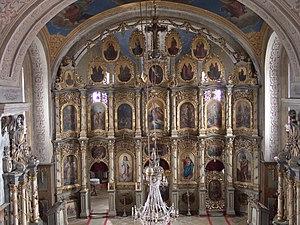
L'église Saint-Nicolas de Tomaševac est une église orthodoxe serbe située à Tomaševac, dans la province autonome de Voïvodine, sur le territoire de la Ville de Zrenjanin et dans le district du Banat central en Serbie. Elle est inscrite sur la liste des monuments culturels de grande importance de la République de Serbie.